Boomtown (festival)

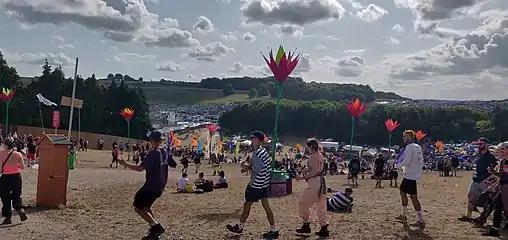

The festival takes place in South East England on the Matterley Estate in Hampshire on the grounds of the South Downs National Park, 3 miles from Winchester. The grounds are situated between the A31 and A272.